SM Ringette

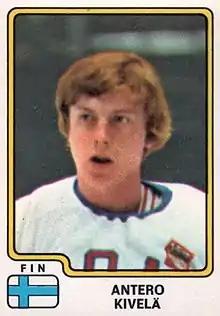
Kivelä, former Team Finland ice hockey goalie; coached in Finland's semi-pro ringette league, SM Ringette

Notable among notable coaches is Antero Simo Tapani Kivelä. Kivelä is a retired Finnish ice hockey goaltender who played for Finland's national ice hockey team making 58 appearances overall, as well as appearing at the 1980 Winter Olympics. Kivelä coached several ringette teams in Finland's semi-professional ringette league, SM Ringette, after he finished his playing career in ice hockey. He was the head coach for ten seasons of ringette club, ( LuKi-82).